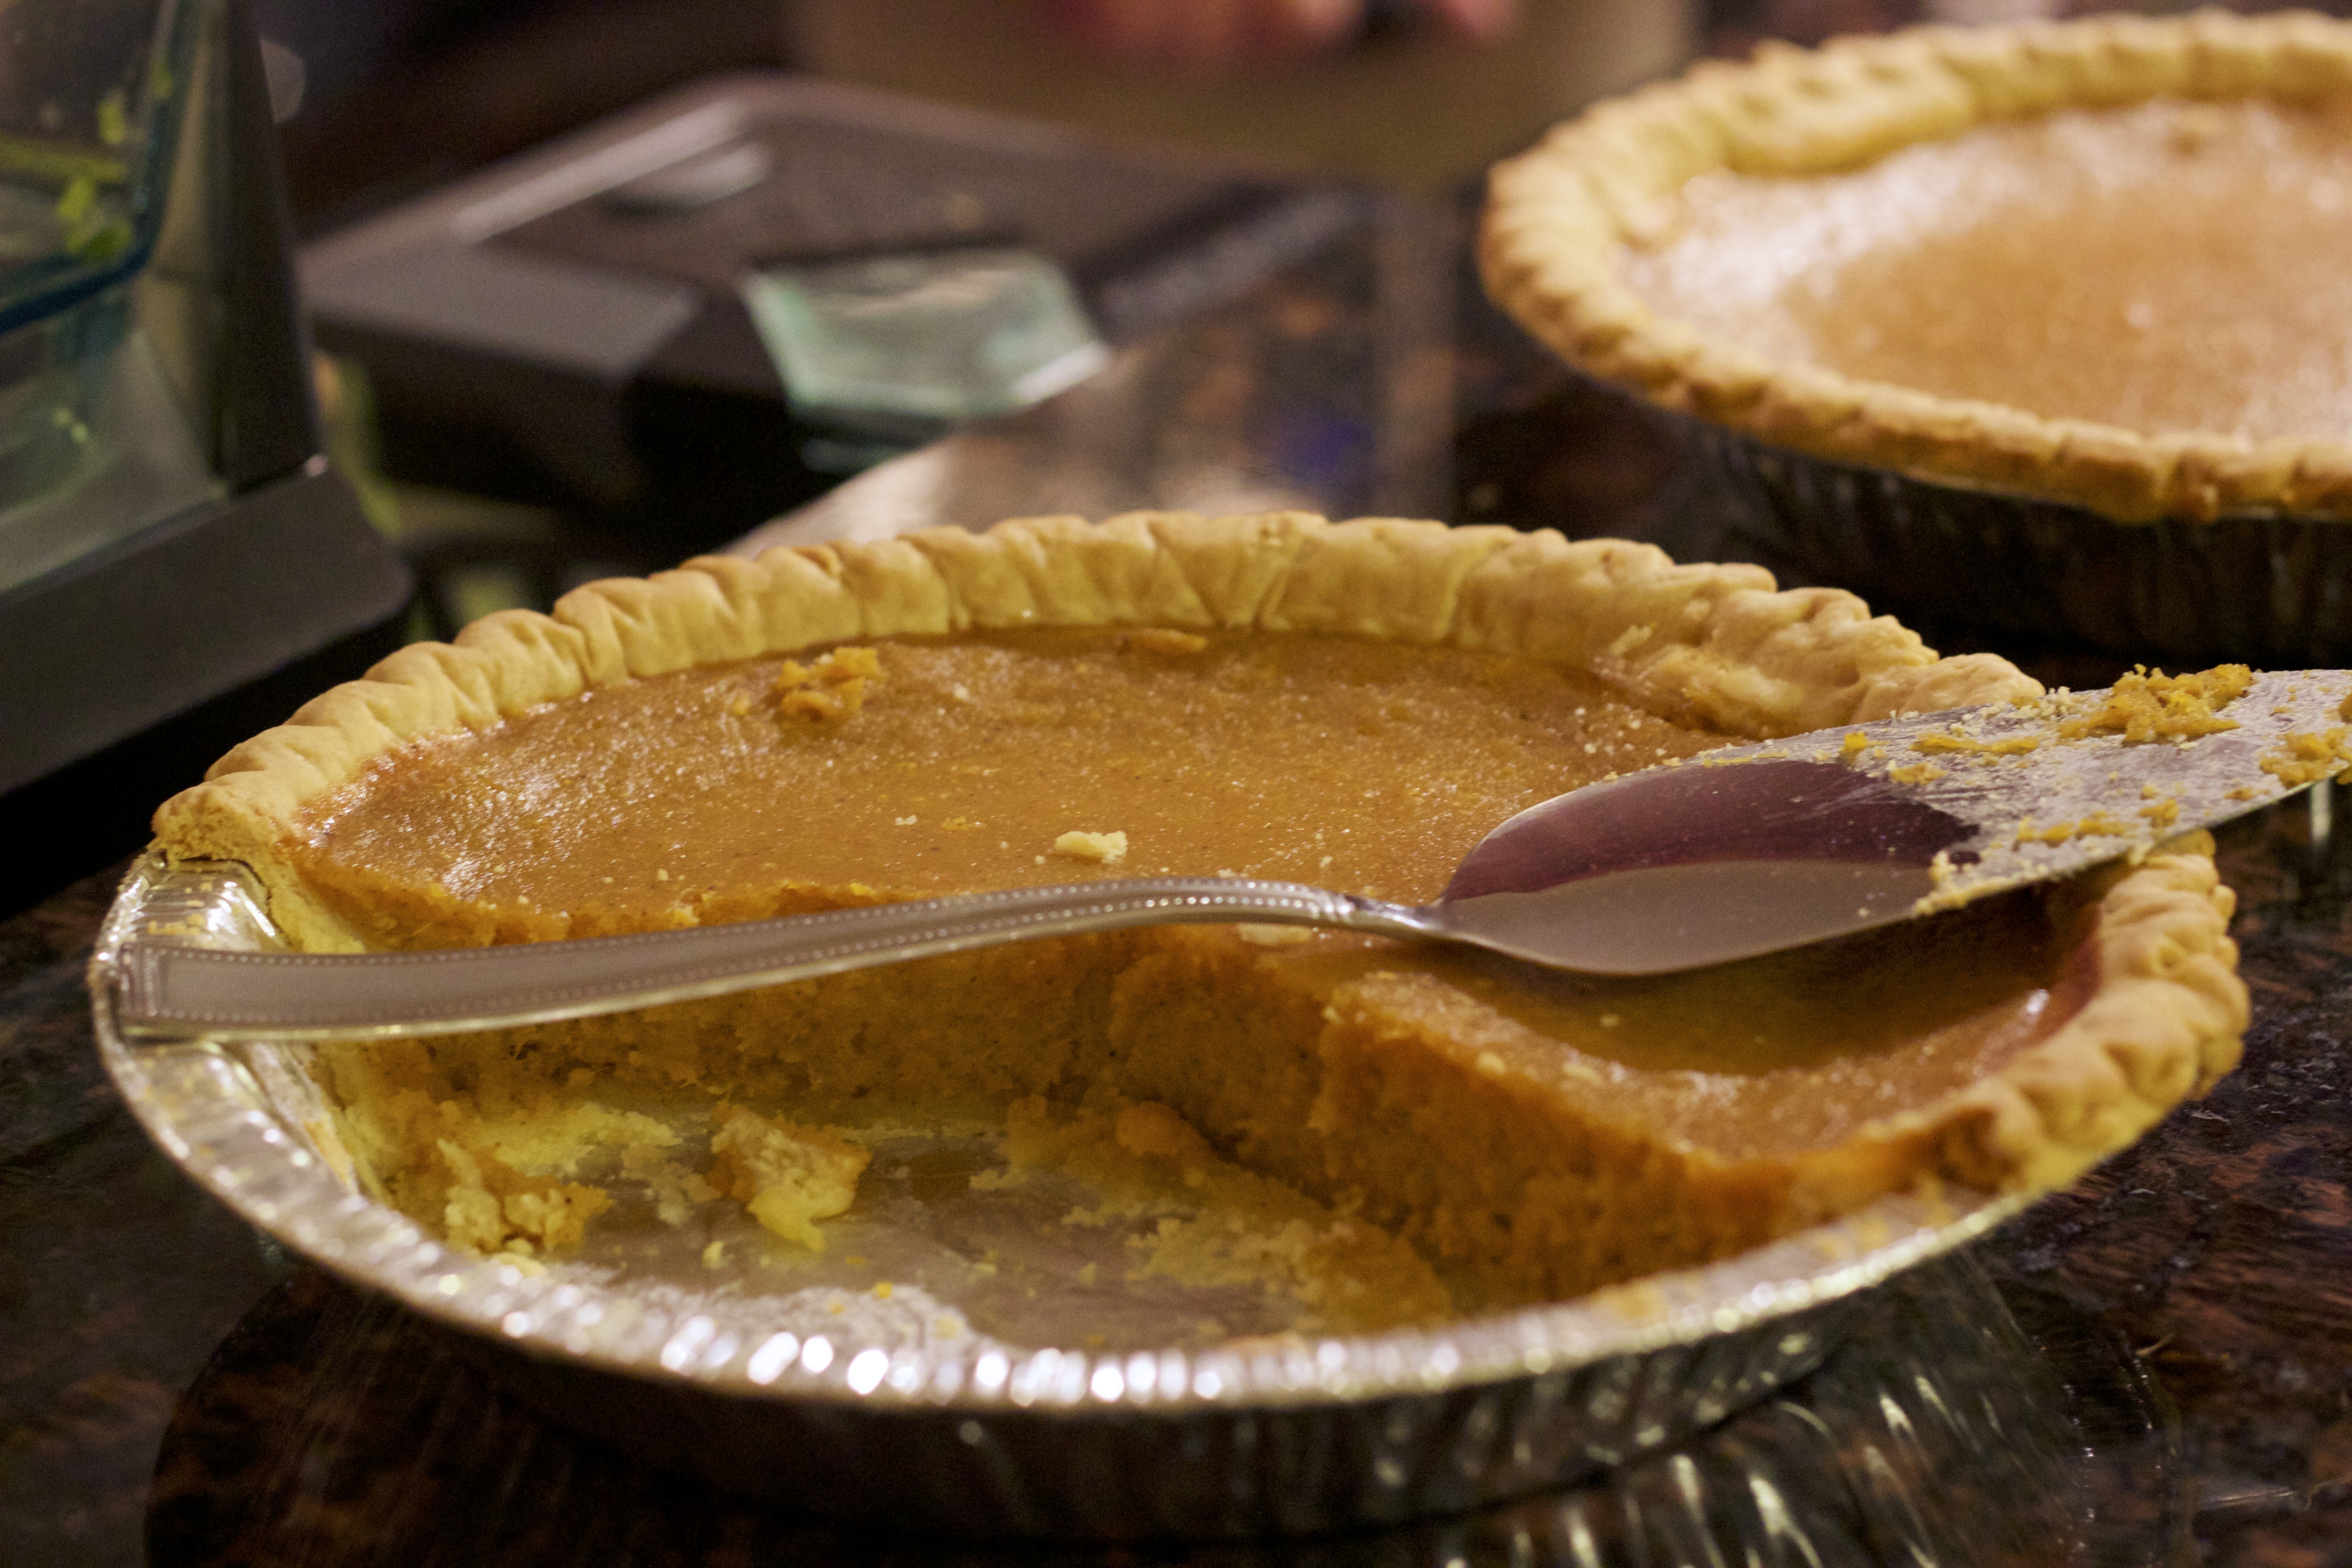
sweet, fall, celebration, dish, food, produce, pumpkin, holiday, baking, dessert, delicious, pie, thanksgiving, traditional, baked goods, pumpkin pie